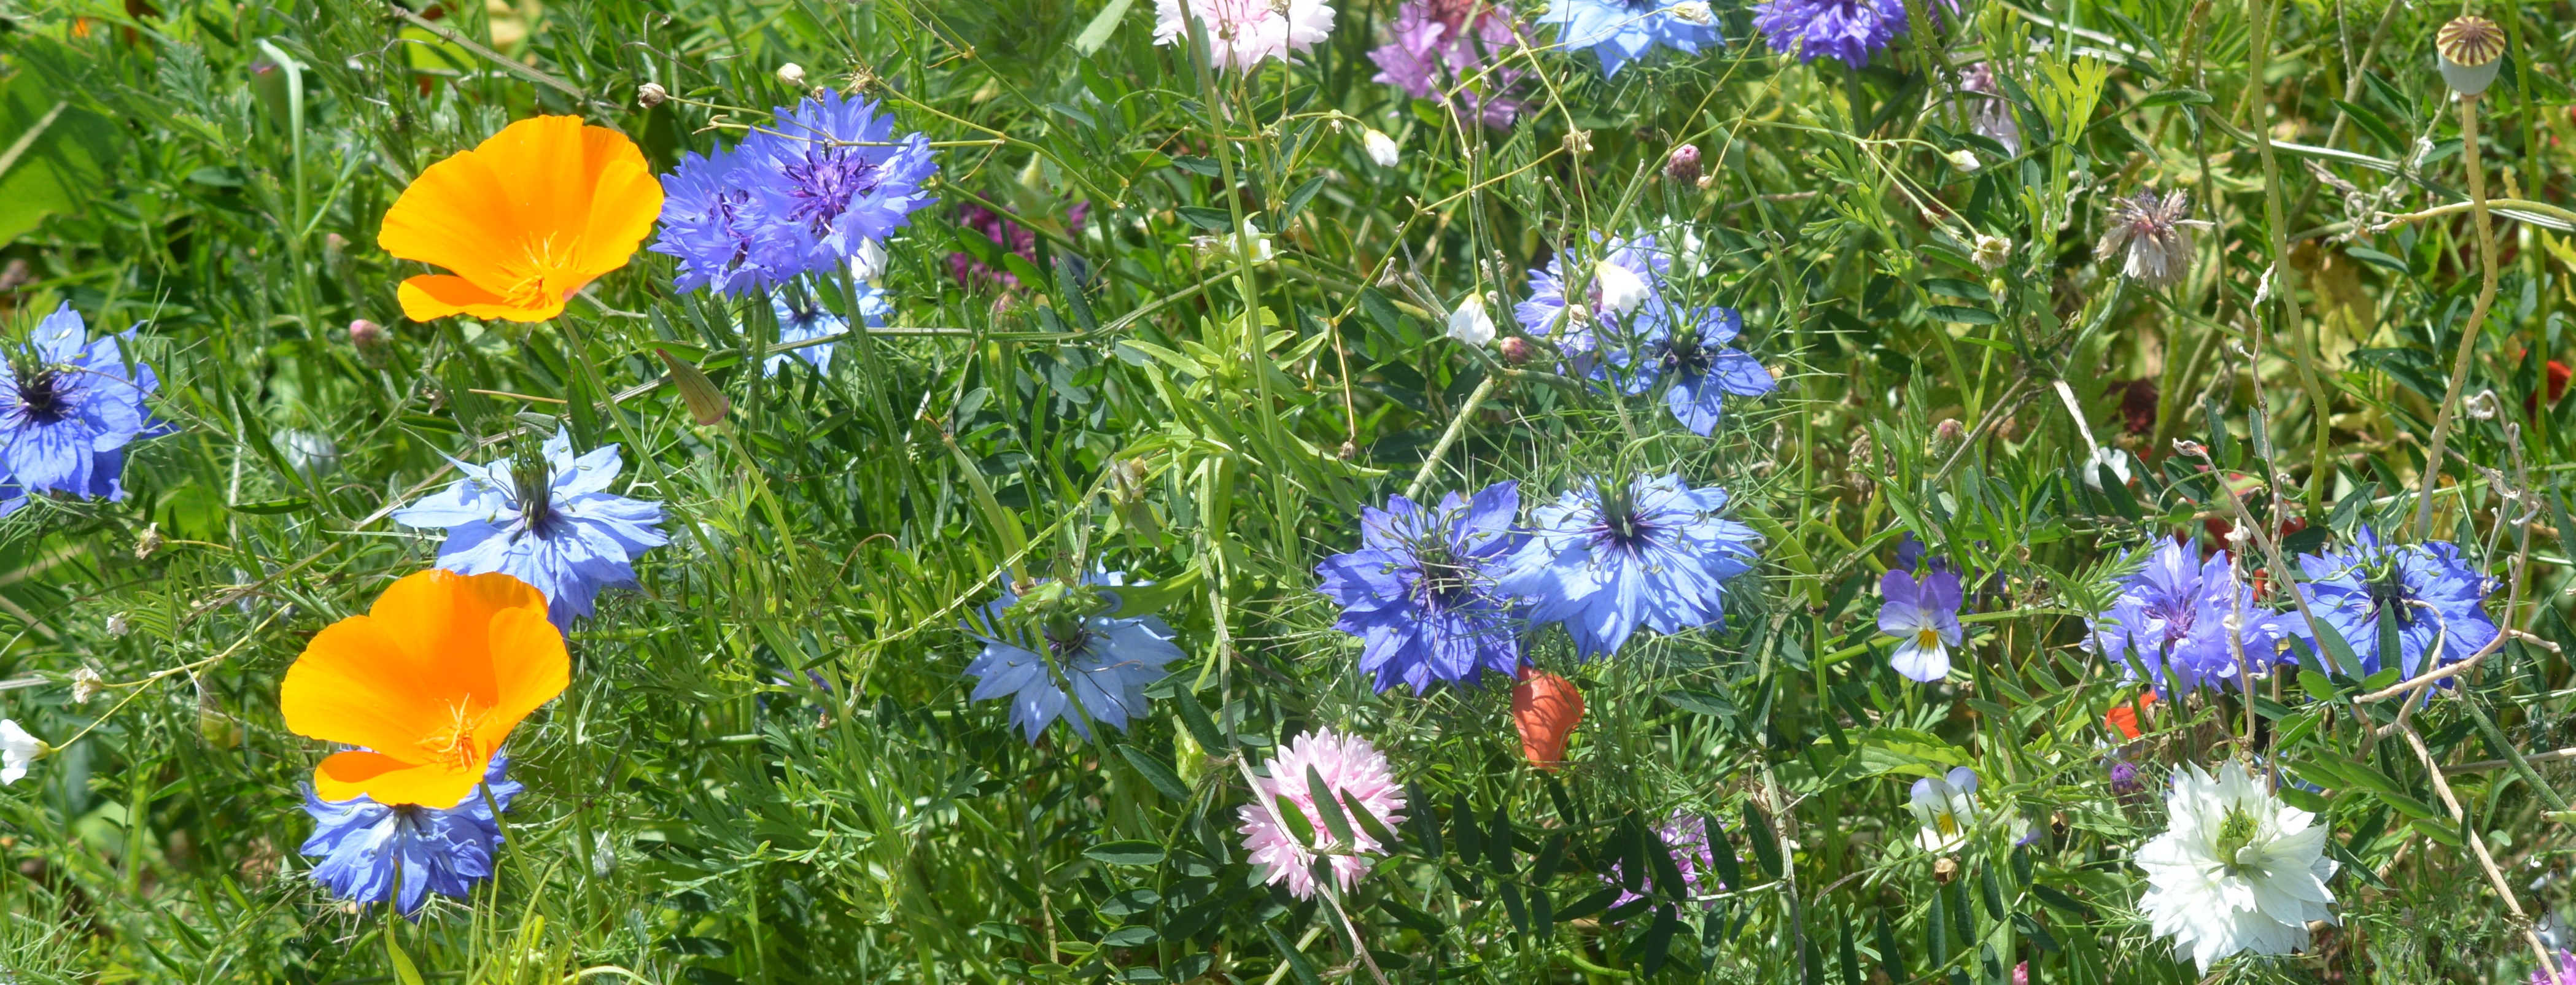
grass, plant, meadow, prairie, flower, summer, herb, botany, garden, flora, wildflower, flowers, colors, crocus, flowering plant, field flowers, facebook background, bellflower family, harebell, natural environment, land plant, iris family